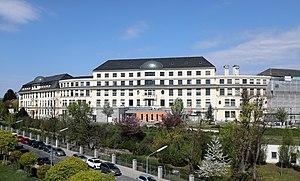
L’hôpital Hannouche est un grand hôpital de Vienne, en Autriche. Situé sur la rue Heinrich-Collin, dans le 14ᵉ arrondissement, appelé aussi Penzig.